Suceava

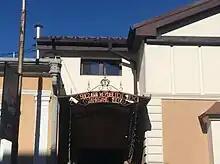
German-language inscription with the name of the town in the town centre of Suceava.

Moldavian chronicler Grigore Ureche presumed the name of the town came from the Hungarian "Szűcsvár", which is combined of the words "szűcs" (i.e. furrier, skinner) and "vár" (i.e. castle). This was taken over by Dimitrie Cantemir, who, in his work Descriptio Moldaviae, gave the very same explanation of the origin of the town's name; however, there is neither historical nor vernacular evidence for this. According to another theory, the town bears the name of the river with the same name and that, in turn, is supposed to be of Ukrainian origin.